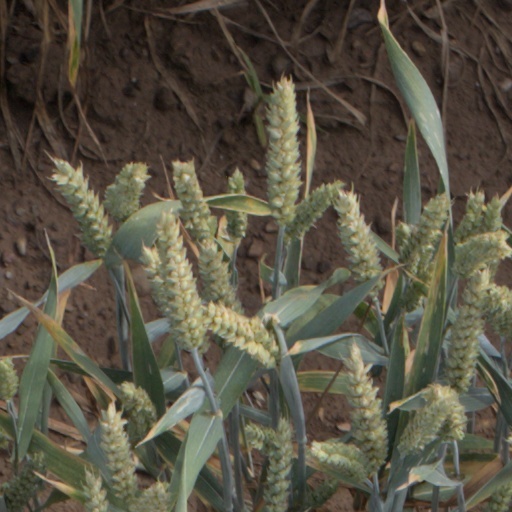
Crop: wheat